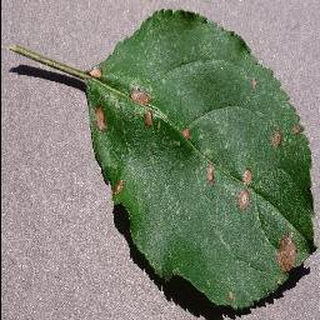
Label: apple_black_rot